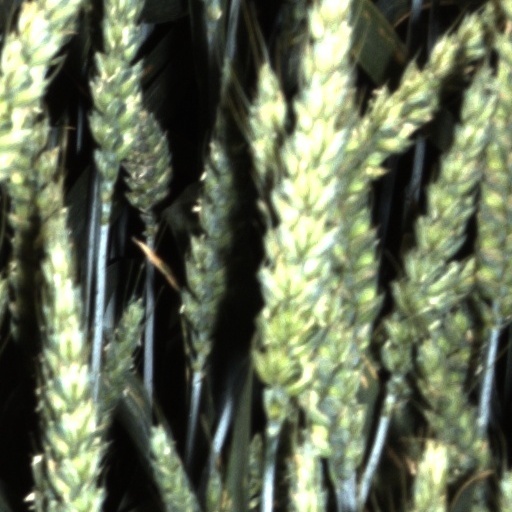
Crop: wheat